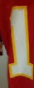
Number: 1